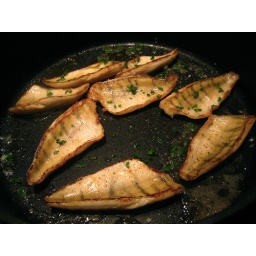
Filets of perch. A fresh water fish found in Swiss lakes, most delicate and yet flavoursome flesh